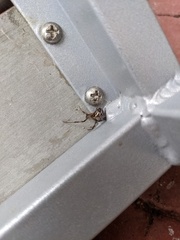
Species: Lactrodectus_hesperus